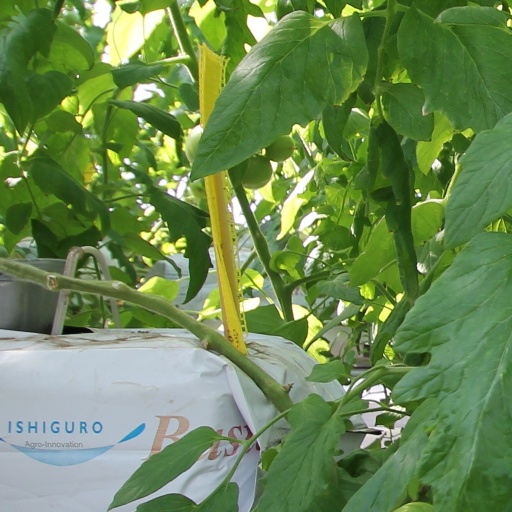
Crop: tomato